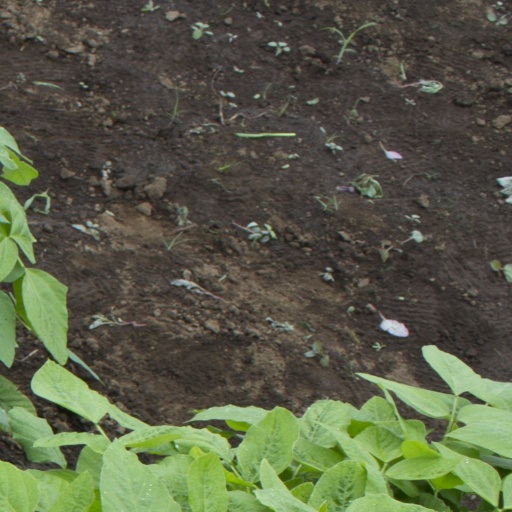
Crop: soybean